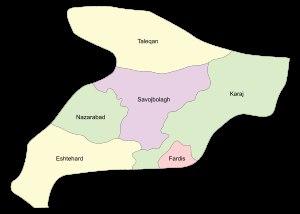
Alborz en persan : استان البرز, est une des 31 provinces d'Iran.